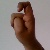
The image shows a hand gesture representing the letter 'X' in Indian Sign Language.